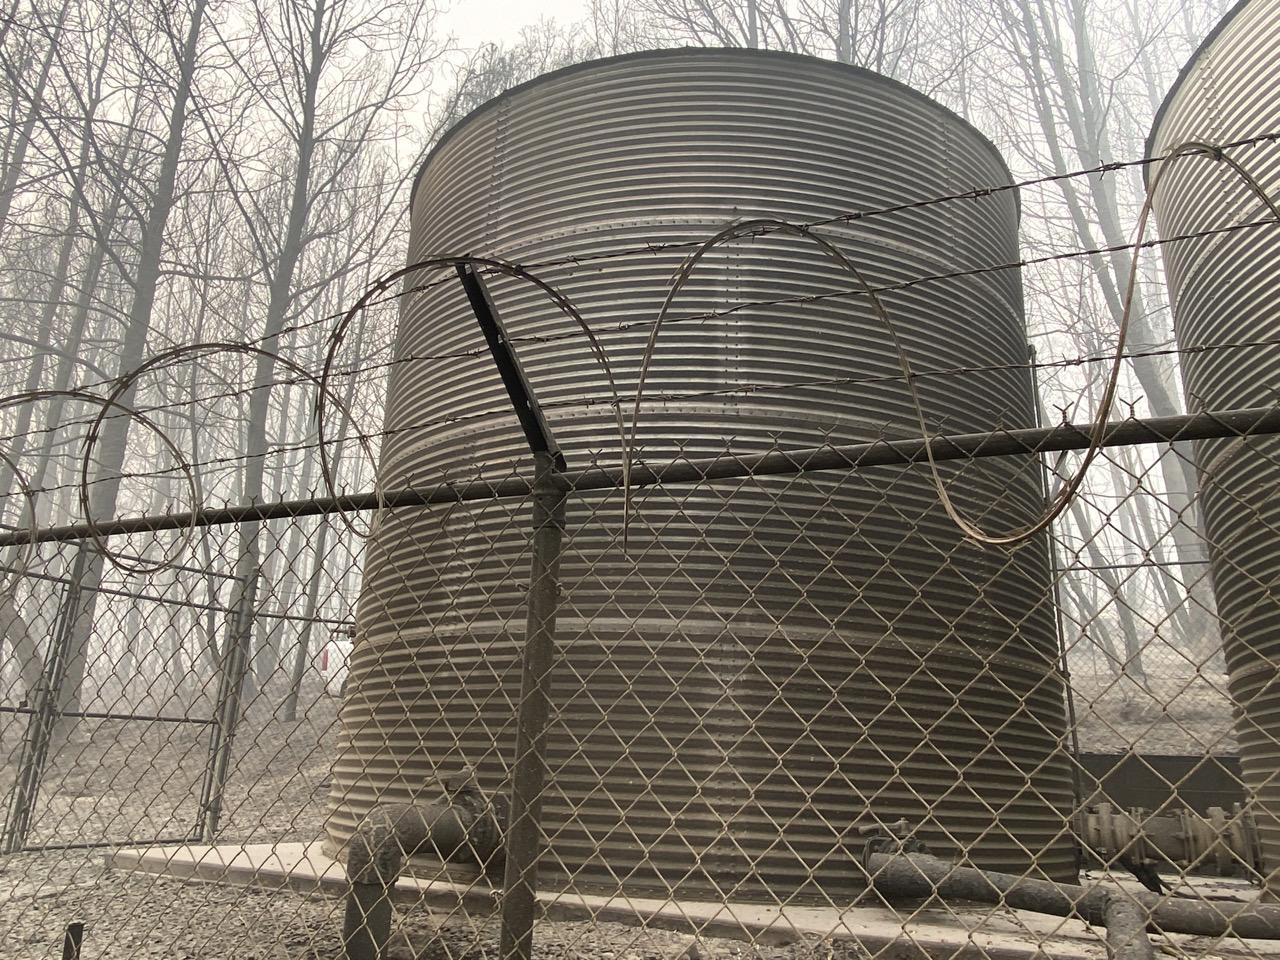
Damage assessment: no_damage